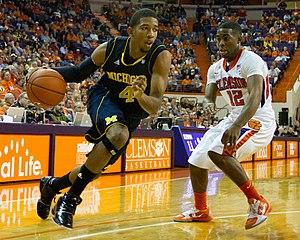
Darius Aaron Morris, né le 3 janvier 1991 à Los Angeles, en Californie, est un joueur américain de basket-ball. Il évolue au poste de meneur.